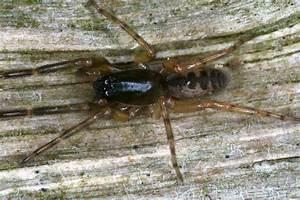
spider